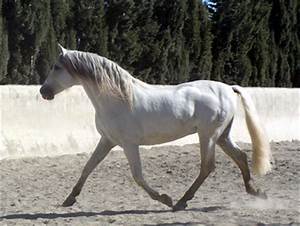
Label: horse